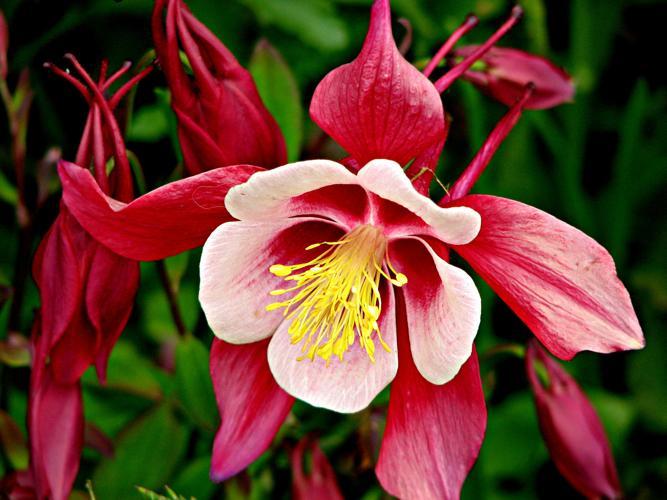
Label: columbine